Kaz (musician)

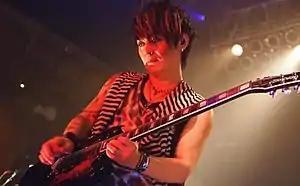
K.A.Z with Vamps in New York City, 2013

, known exclusively by his stage name K.A.Z, is a Japanese musician and songwriter. He is known for his work with Oblivion Dust, hide with Spread Beaver and Vamps.